1981 12 Hours of Sebring

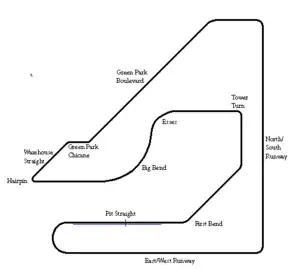
Sebring International Raceway in 1981

The Coca-Cola Twelve Hours of Sebring, International Grand Prix of Endurance, was the second round of the 1981 IMSA GT Championship and 1981 World Sportscar Championship. The race was held at the Sebring International Raceway, on March 21, 1981. Victory overall went to the Bayside Disposal Racing Porsche 935 driven by Hurley Haywood, Al Holbert, and Bruce Leven.